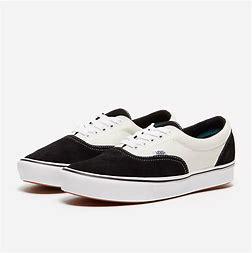
Brand: Vans
Model: Comfycush Era